Kalipatnam Ramarao

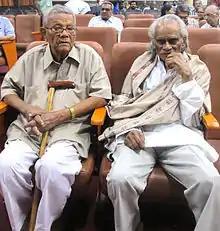
Kalipatnam Ramarao with writer K Siva Reddy

Kalipatnam started Katha Nilayam on 22 February 1997 as a research center and library to pass on Telugu literature to subsequent generations. The center is located in Visakha 'A' colony in Srikakulam..Currently, the center houses more than 5000 weeklies, monthlies, and special additions, as well as a wide variety of Telugu magazines.